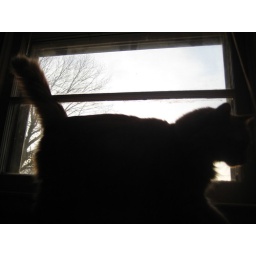
the cat was walking in front of the window